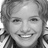
Emotion: happy